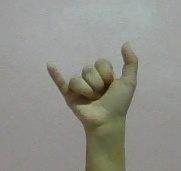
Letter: ya